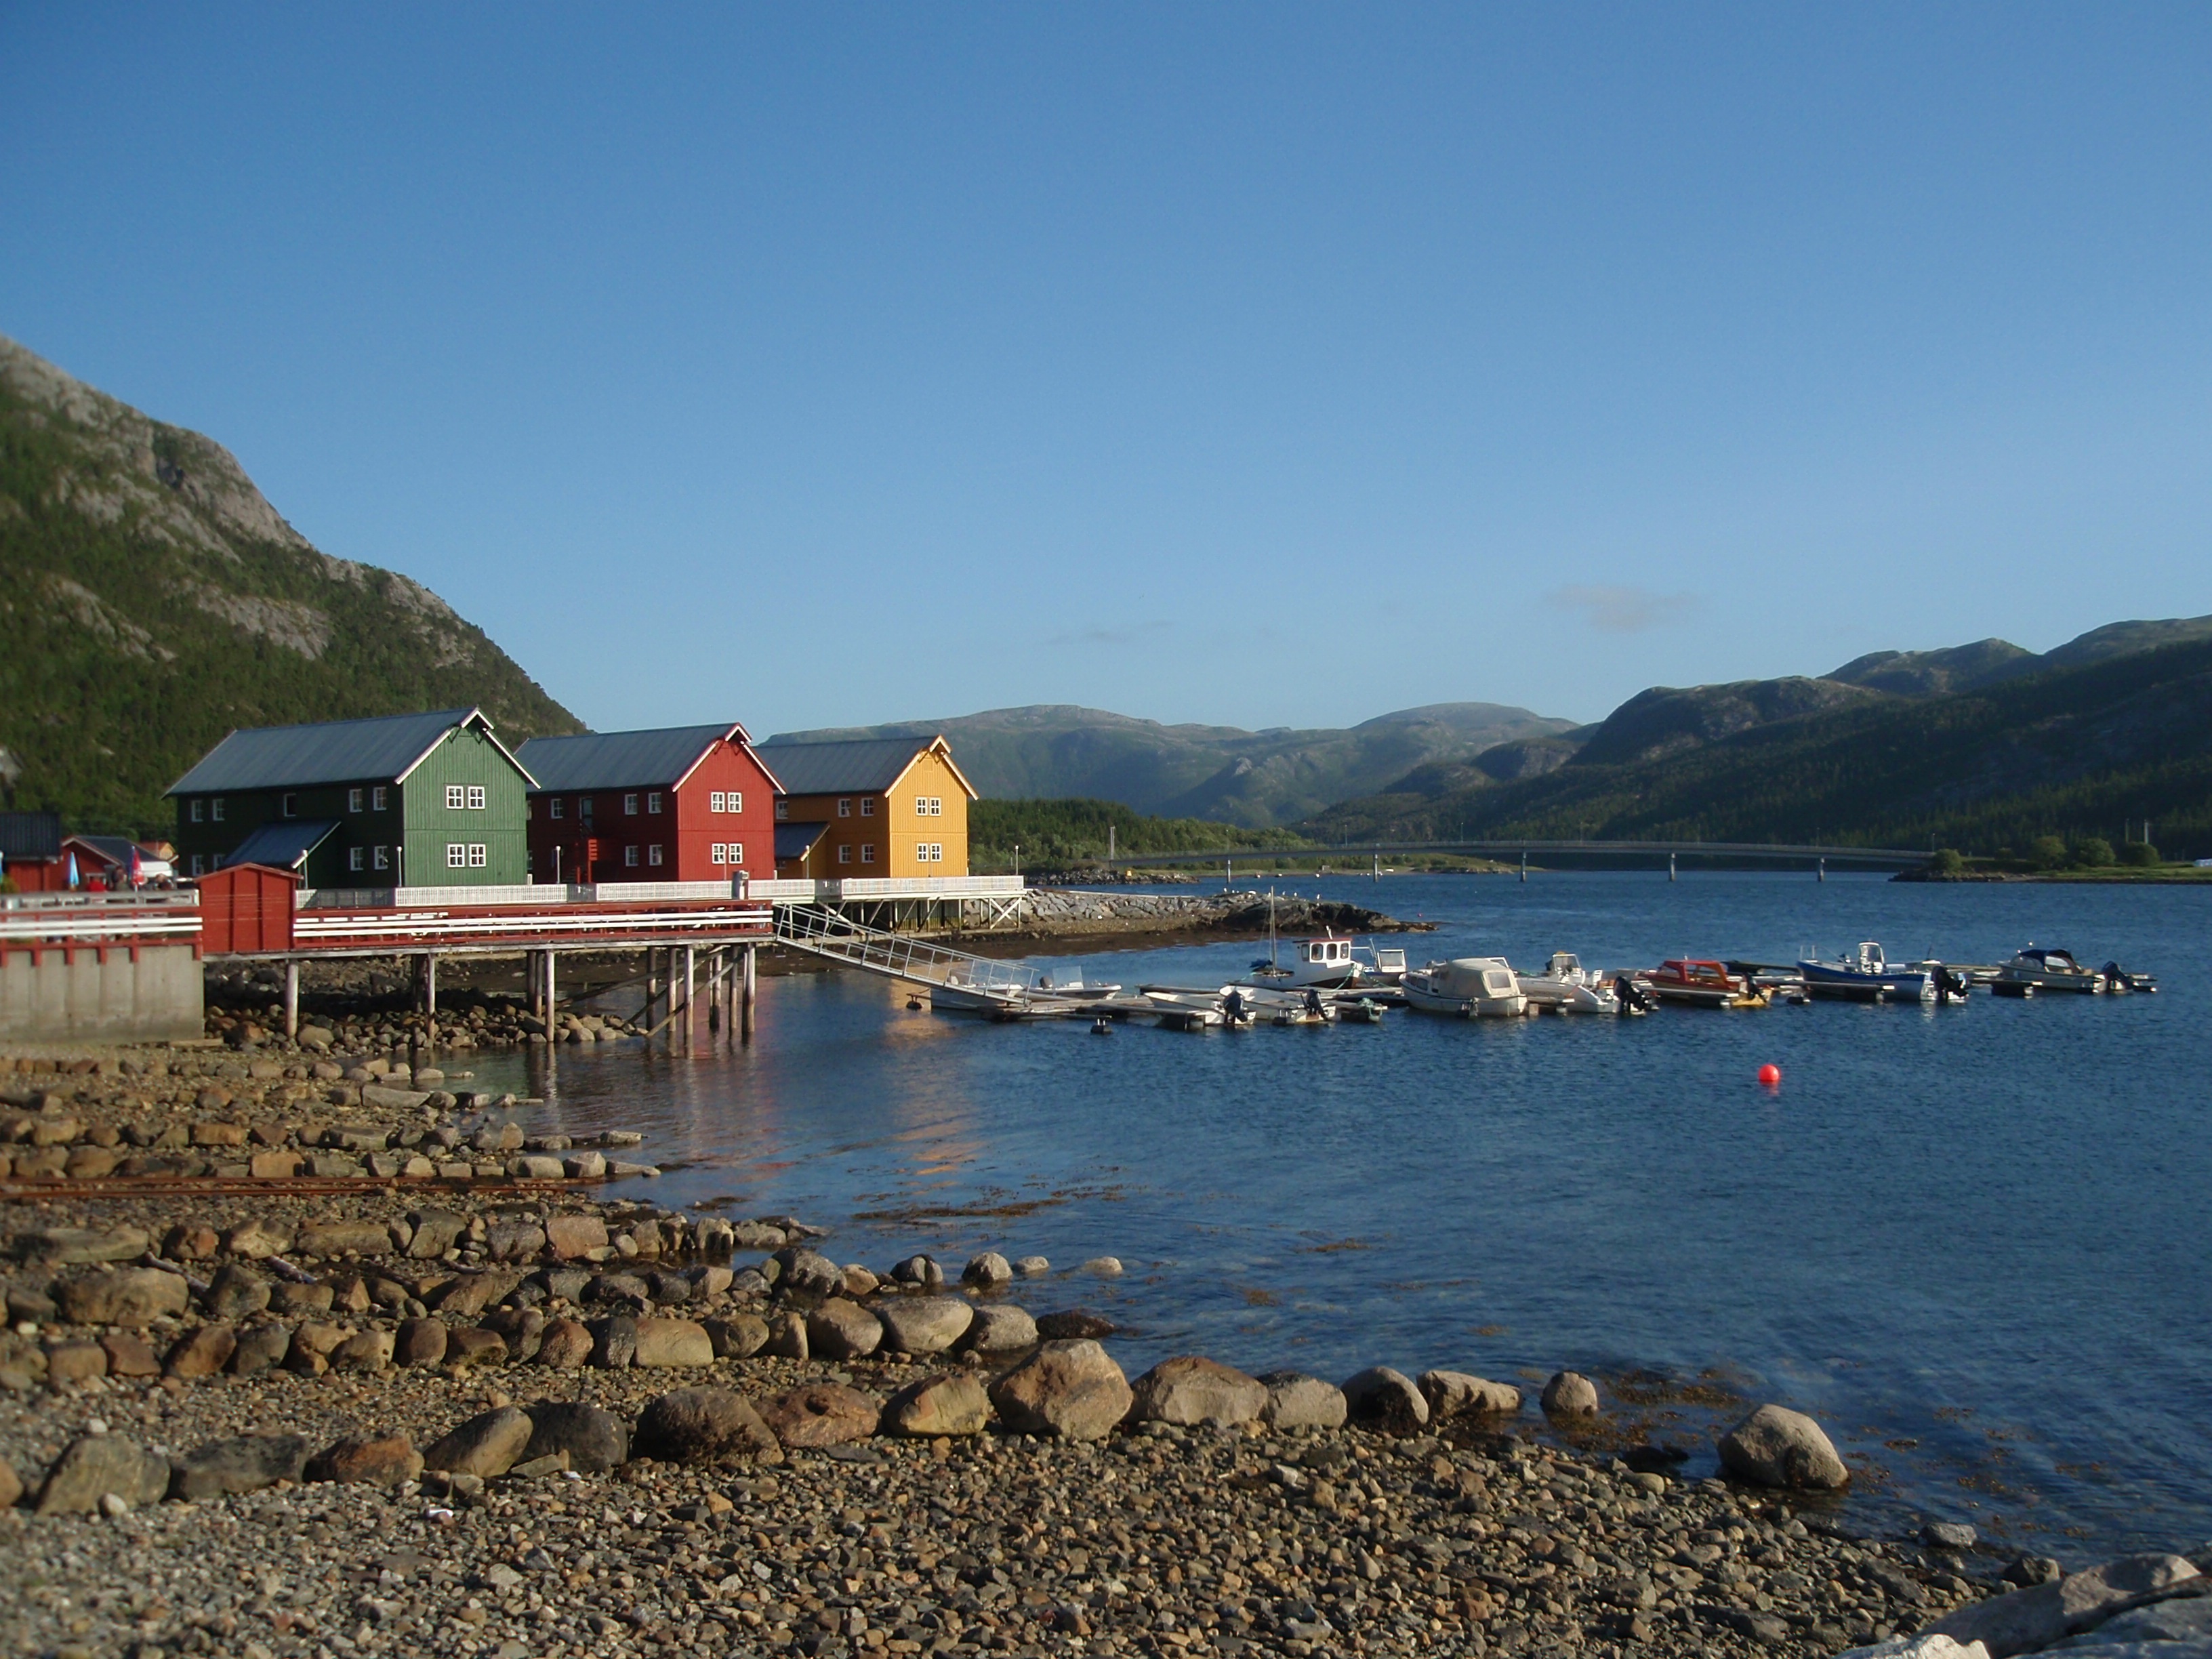
beach, sea, coast, water, nature, ocean, mountain, sky, shore, lake, atmosphere, vacation, cove, heaven, bay, blue, reservoir, port, tourism, body of water, surface, bank, boating, norway, cape, sunny day, water level